Phra Aphai Mani

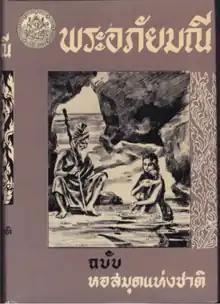
The cover of "Phra Aphai Mani" published by the National Library in 1963 (abridged)

The epic tale of "Phra Aphai Mani" is a truly massive work of poetry in "klon suphap". The unabridged version published by the National Library is 48,686-"Bāt" (2-line couplet) long, totaling over 600,000 words, and spanning 132 "samut Thai" books - by far the single longest poem in the Thai language, and is the world's second longest epic poem written by a single poet (the longest being the Iranian epic "Shahnameh"). Sunthorn Phu, however, originally intended to end the story at the point where Phra Aphai abdicates the throne and retires into the wood. This leaves his original vision of the work at 25,098 lines of poetry - spanning 64 "samut thai" books. But his literary patron wanted him to continue composing, which he did for many years until it reached final length. Today, the abridged version - i.e. his original 64 samut-thai volumes, totaling 25,098 couplets of poetry - is regarded as the authoritative text of the epic. It took Sunthorn Phu more than 20 years to compose (from around 1822 or 1823 to 1844).